Driven (2008)

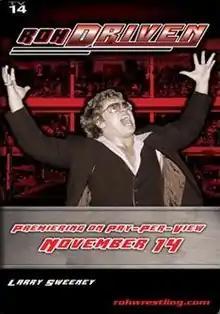
Promotional poster featuring Larry Sweeney

Driven (2008) was the second annual Driven professional wrestling pay-per-view (PPV) event produced by Ring of Honor. It aired on pay-per-view on November 14, 2008 and took place at Boston University's Case Gym in Boston, Massachusetts.